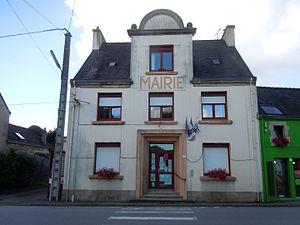
le bâtiment de la mairie de Roudouallec (département du Morbihan)
Roudouallec [ʁudualɛk] est une commune française située dans le département du Morbihan, en région Bretagne.